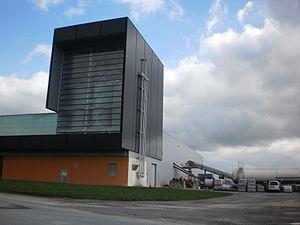
Vritz (Loire-Atlantique, France) - Carrière
Vritz est une ancienne commune de l'Ouest de la France, située dans le département de la Loire-Atlantique, en région Pays de la Loire, devenue le 1ᵉʳ janvier 2018, une commune déléguée de la commune nouvelle de Vallons-de-l'Erdre.